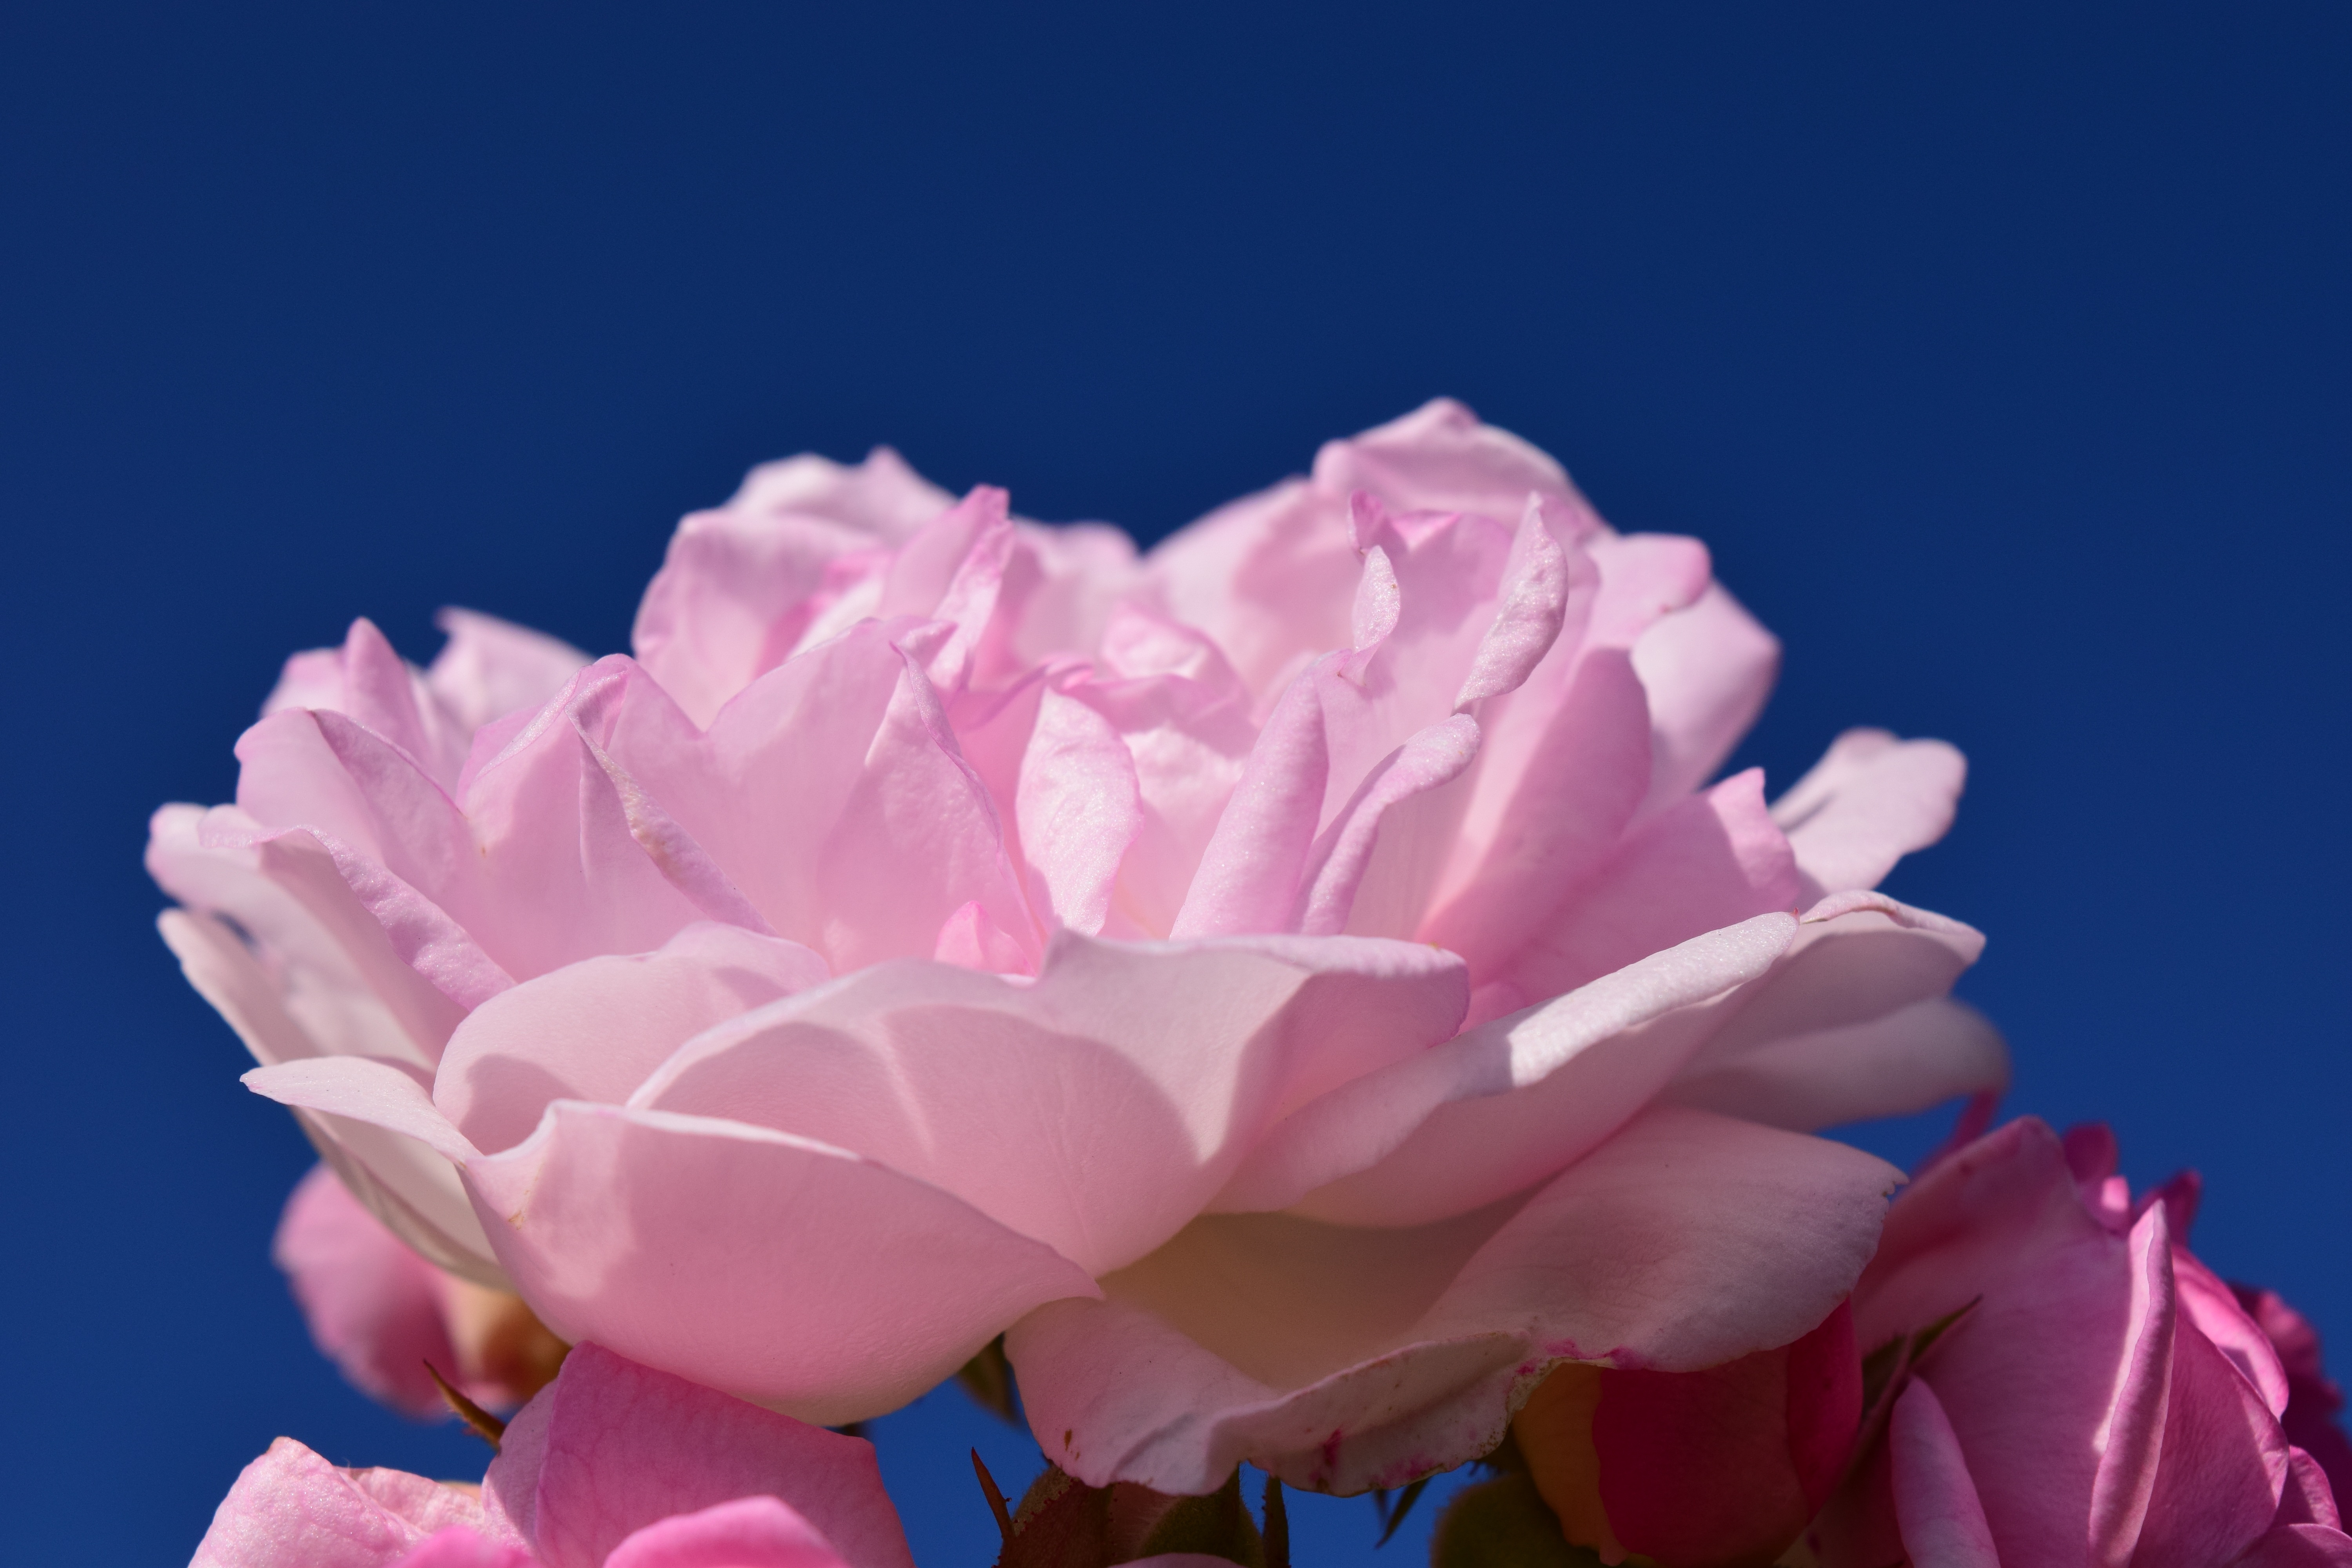
blossom, plant, sky, flower, petal, bloom, love, rose, pink, close, flora, close up, beautiful, pink rose, peony, macro photography, rose blooms, flowering plant, garden roses, rose family, land plant